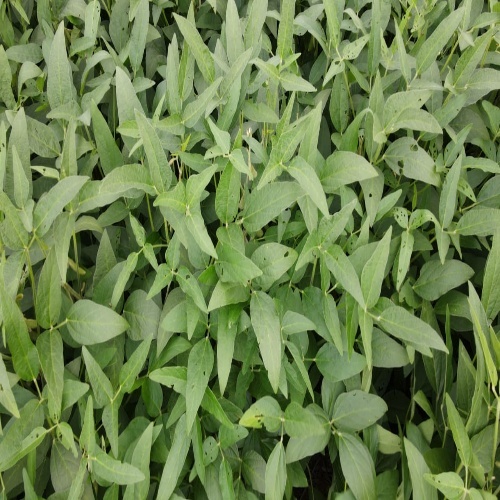
Label: Diabrotica_speciosa